List of bus routes in Nassau County, New York

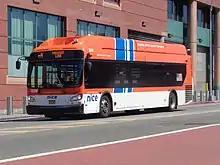
A NICE bus in Jamaica on the n4.

The following bus routes are operated in Nassau County, New York. Most of these routes are operated under Nassau Inter-County Express (NICE), formerly MTA Long Island Bus, except in Greater Long Beach, where that city operates its own bus service through Long Beach Bus.